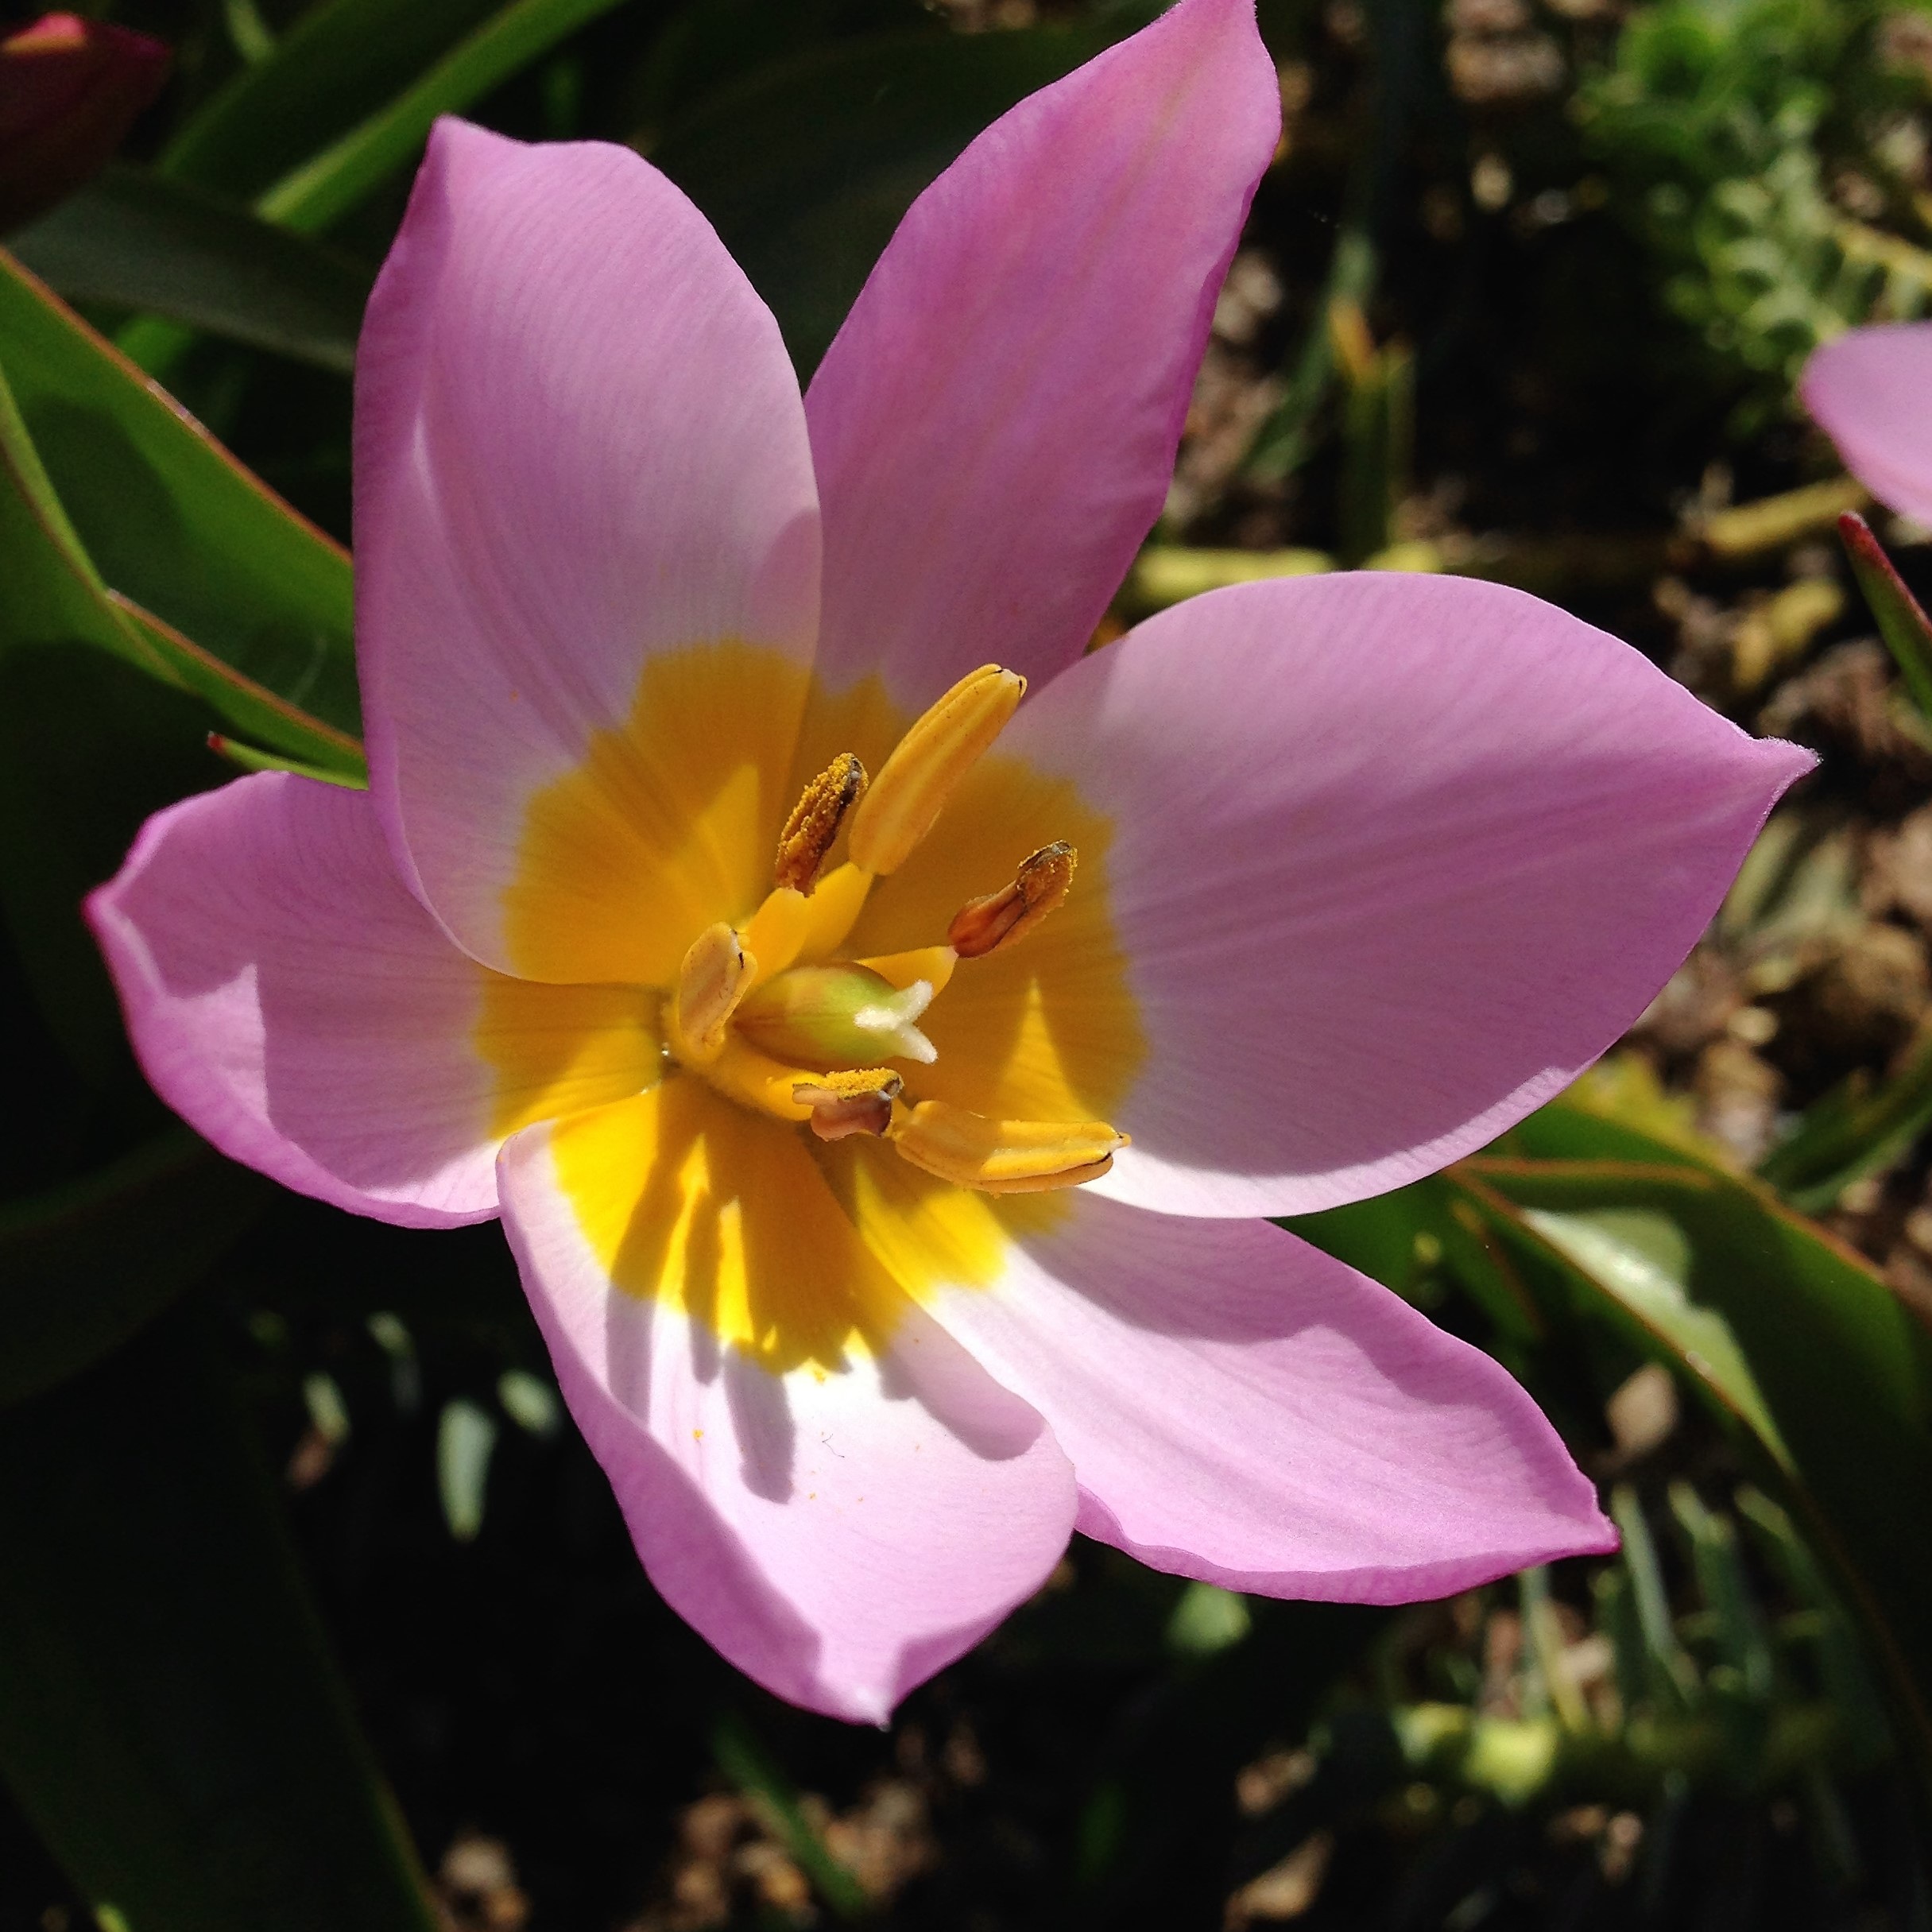
blossom, plant, flower, petal, tulip, spring, botany, yellow, pink, flora, crocus, macro photography, flowering plant, land plant, tulipa saxatilis